Egon Ledeč

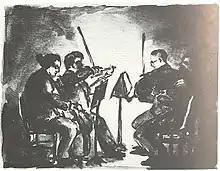
Felix Bloch: Ledeč-Quartett

Egon Ledeč (16 March 1889, Kostelec nad Orlicí – October 1944, Auschwitz) was a Czechoslovak violinist and composer of Jewish origin. Ledeč was one of the artists sent to Theresienstadt and is shown as concertmaster in Karel Ančerl’s orchestra in the Nazi propaganda movie "Theresienstadt: A Documentary Film from the Jewish Settlement Area". He was transported to Auschwitz on 16 October 1944 together with Gideon Klein, Viktor Ullmann, Rafael Schächter, and Franz Eugen Klein, apart from Gideon Klein the other four musicians were murdered immediately on arrival. Gideon Klein died in the liquidation of the Fürstengrube camp in January 1945. Egon Ledeč was born on 16 March 1889, in Kostelec nad Orlici, to Samuel and Luisa Ledeč née Stasna.